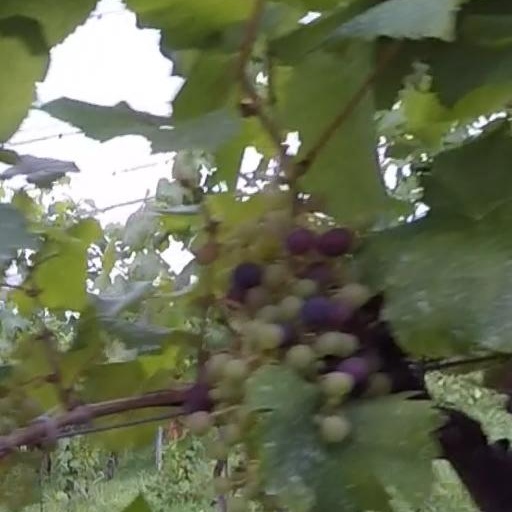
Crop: grape